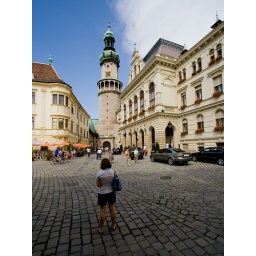
A gate tower and the town hall at the market place of Sopron in Hungary.